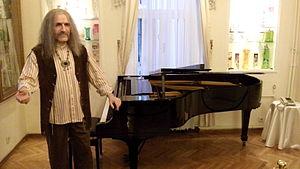
Barış Manço est un auteur-compositeur-interprète ainsi qu'un explorateur, producteur et animateur de télévision turc.